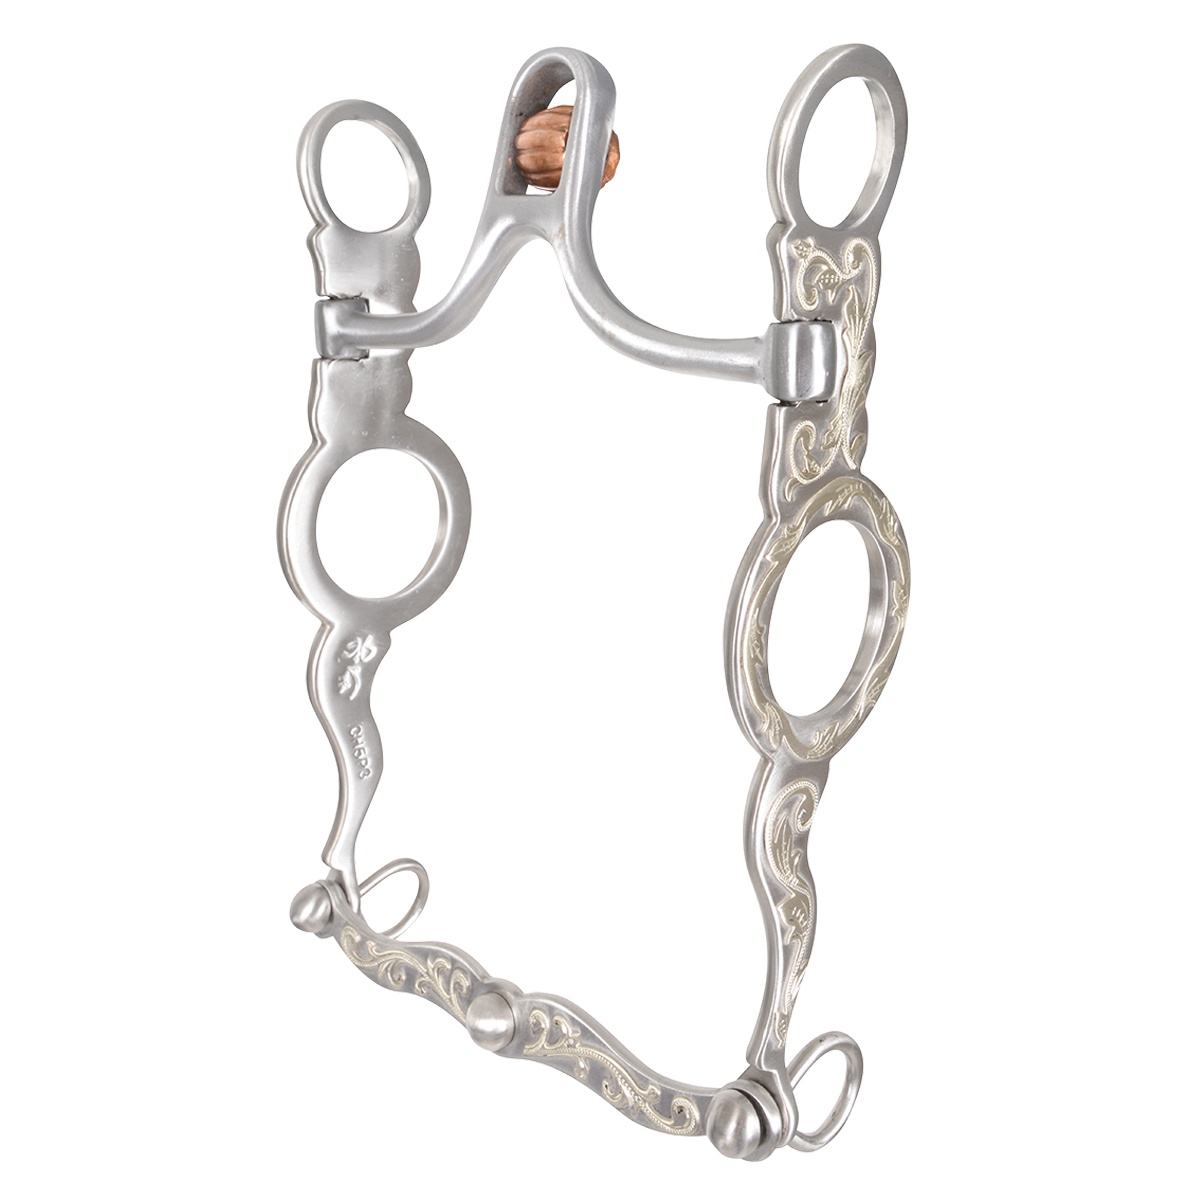
Les Vogt Cowhorse: 2-1/2" San Joaquin Port with Tongue Relief
Shank: 8”; Leverage Position: 2.5. 4:1 leverage ratio drops the neck and delivers perfect head position with good respect for precision performance. Great all around bit for most horses. **Most current design may be sent**
Brand: Equibrand
Category: Sporting Goods > Outdoor Recreation > Equestrian > Horse Tack > Bridle Bits